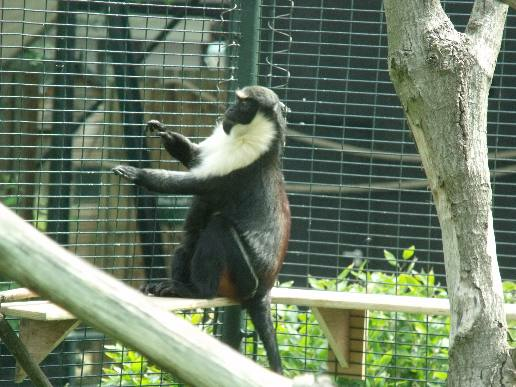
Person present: No